Gil Hodges

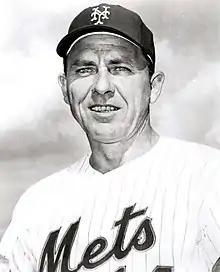
Hodges as the manager of the New York Mets

After being chosen in the 1961 MLB Expansion Draft, Hodges was one of the original 1962 Mets and, despite knee problems, was persuaded to continue his playing career in New York, hitting the first home run in franchise history. By the end of the year, in which he played only 54 games, he ranked tenth in MLB history with 370 home runs – second to only Jimmie Foxx among right-handed hitters. He also held the National League (NL) record for career home runs by a right-handed hitter from 1960 to 1963, and held the NL record for career grand slams from 1957 to 1974.